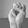
ASL letter: M